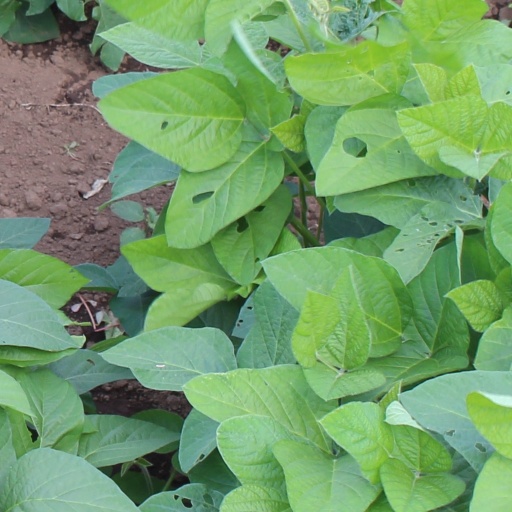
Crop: soybean